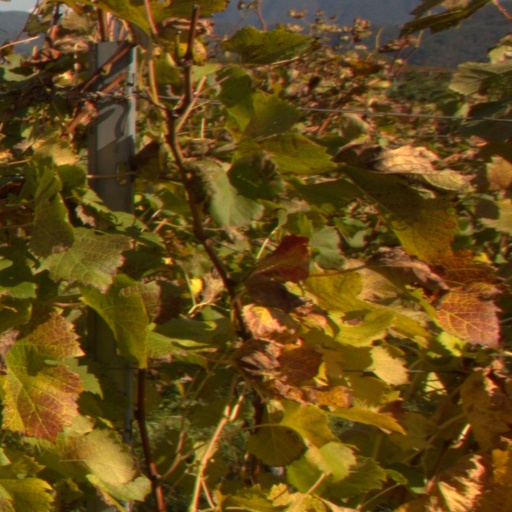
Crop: grape